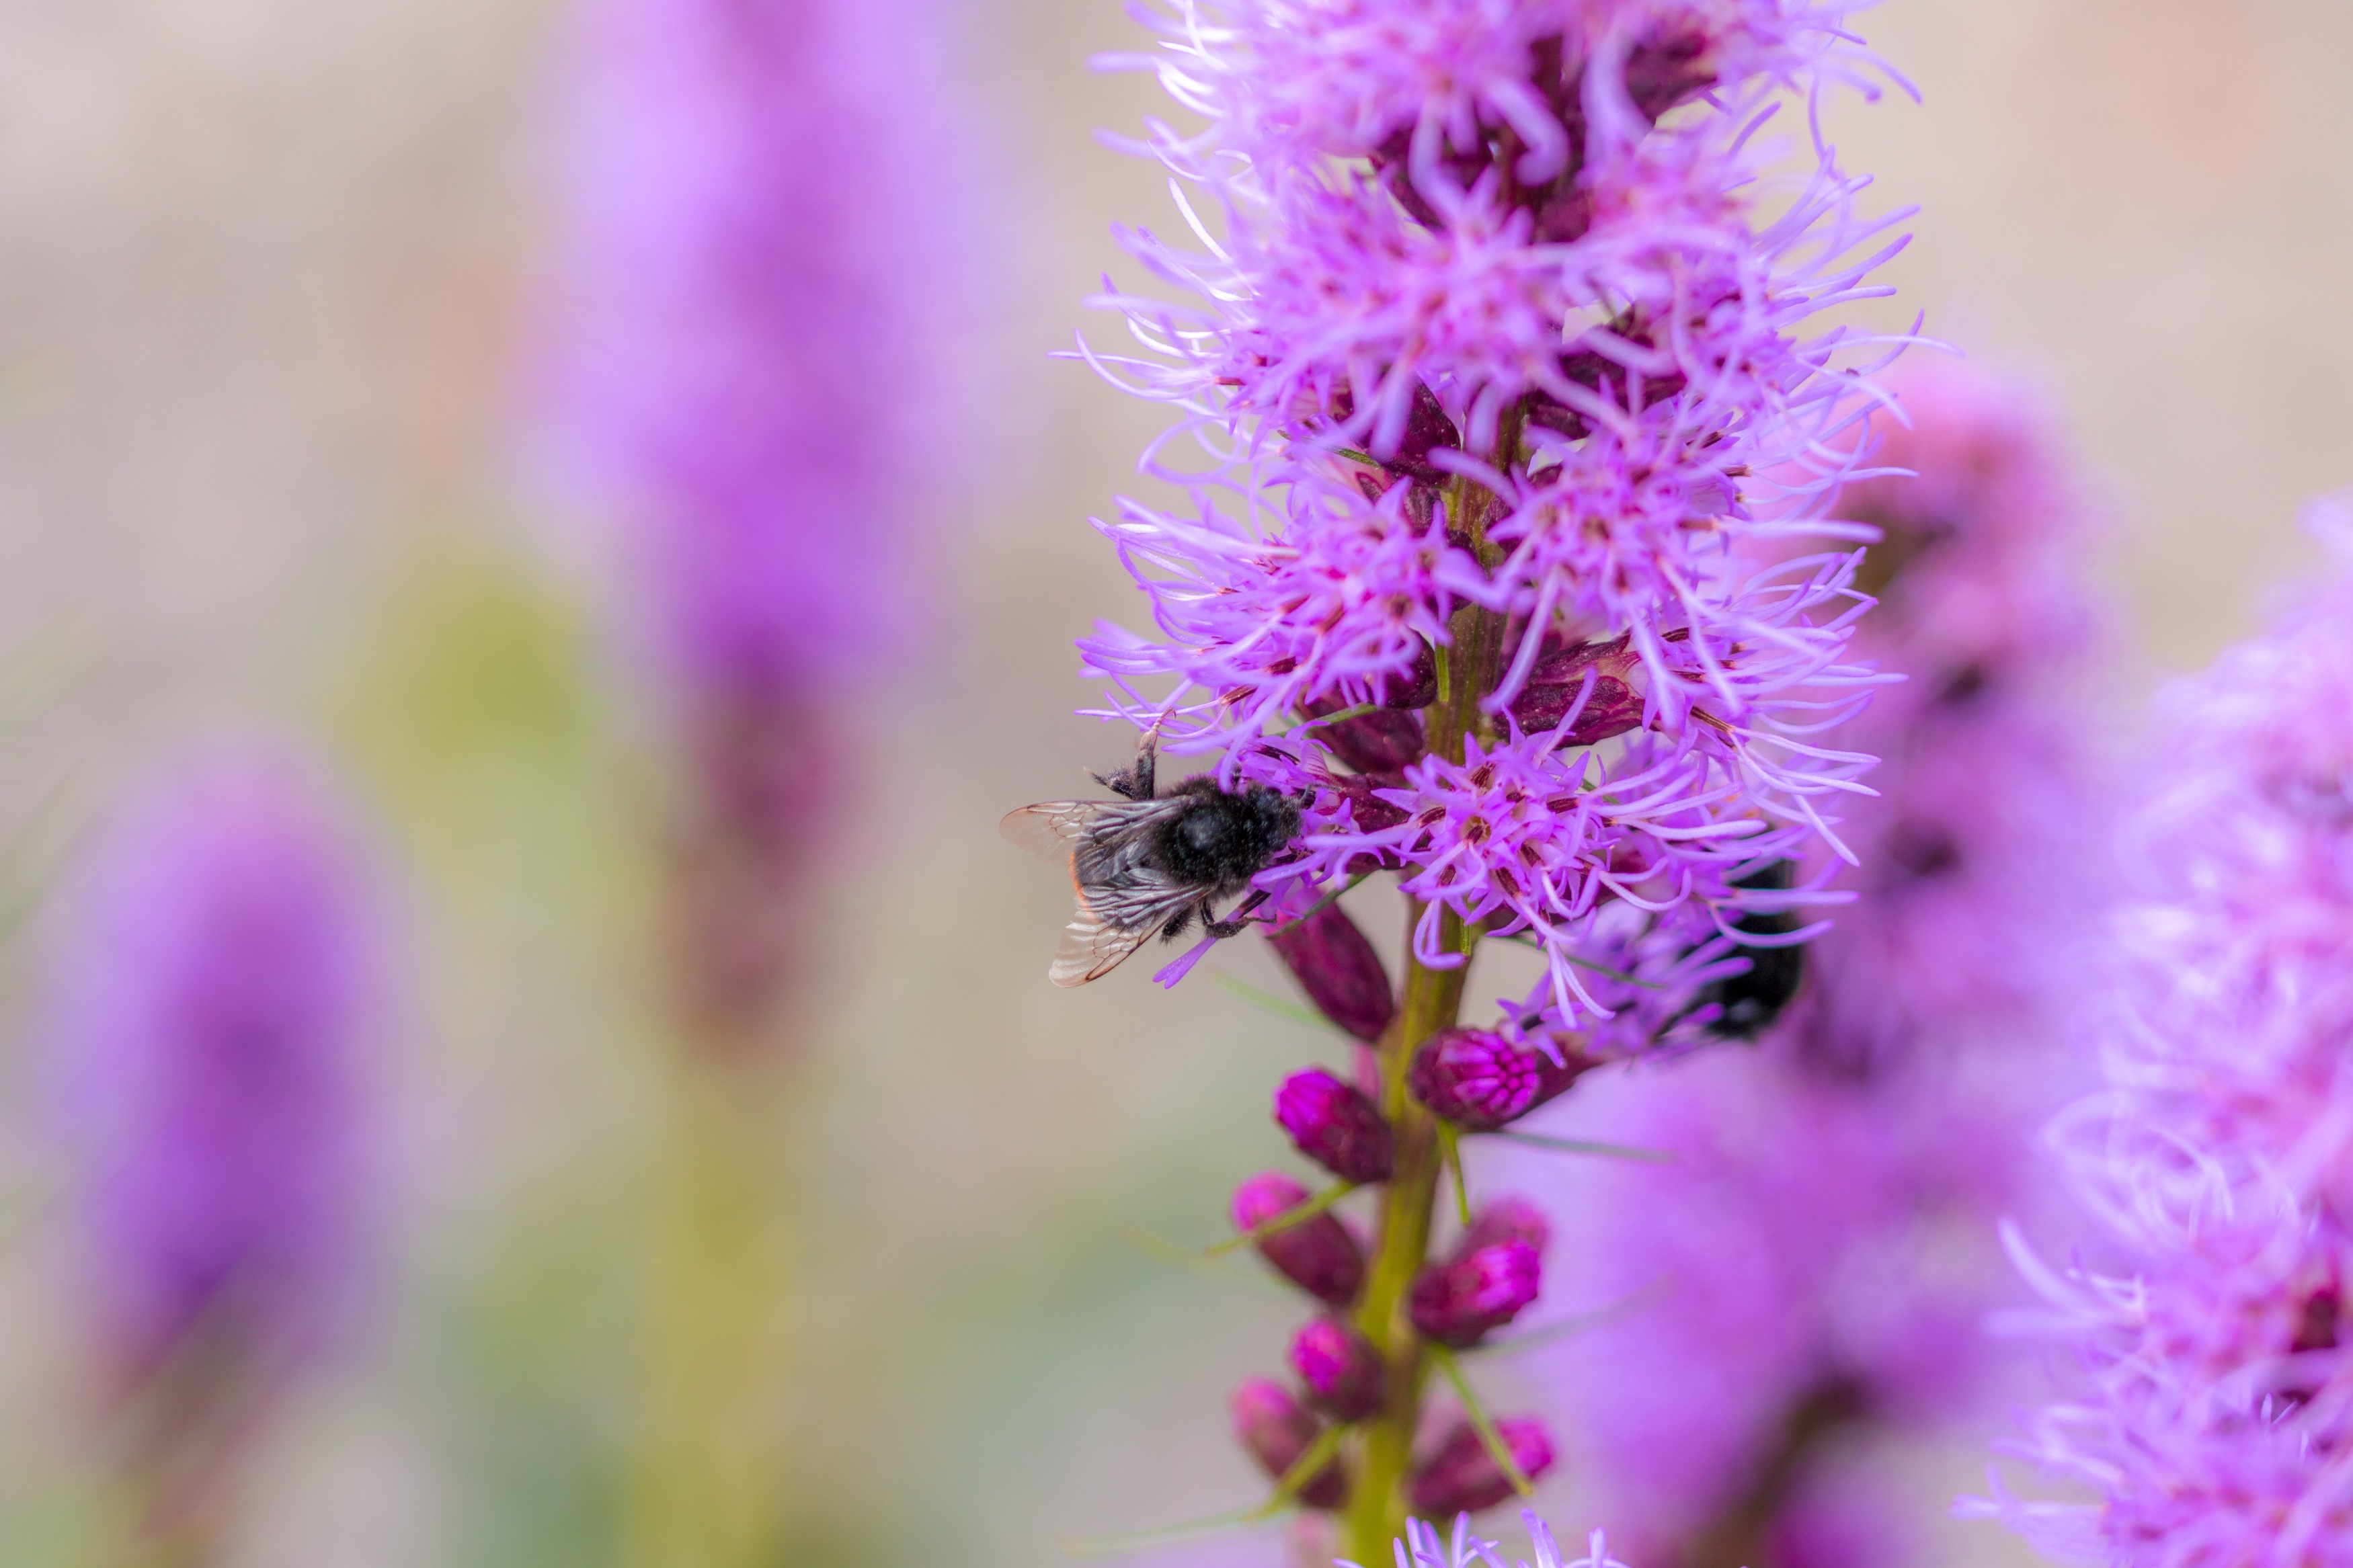
nature, blossom, plant, flower, petal, bloom, pollen, herb, insect, botany, close, flora, lavender, invertebrate, wildflower, close up, shrub, violet, bee, hummel, nectar, composites, macro photography, flowering plant, honey bee, liatris spicata, splendor notch, land plant, membrane winged insect, english lavender